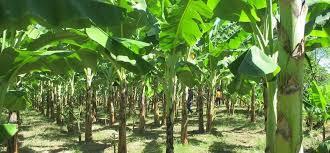
Ndizi hizi zimemea zikienda juu vizuri kwenye shamba hili na zinaleta kivuli. Hapo kando kuna miti ambazo pia ziko na mkulima huyu atavuna alichopanda.